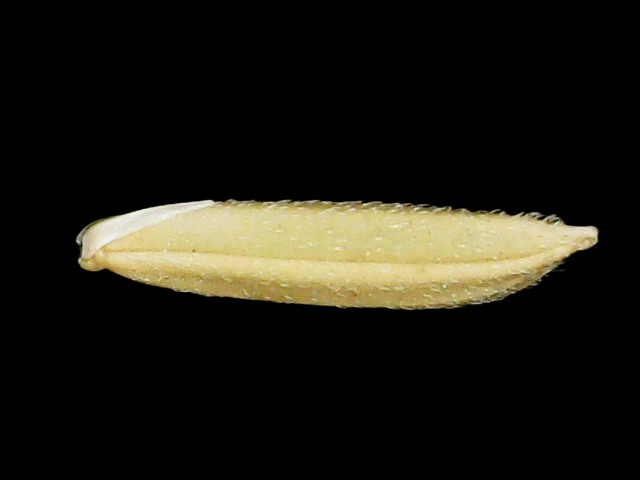
Rice variety: Binadhan20